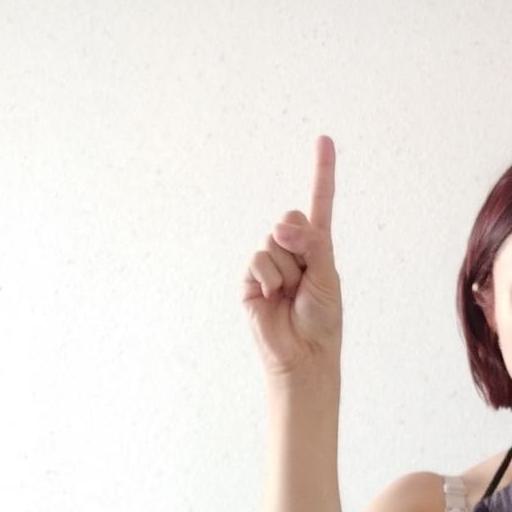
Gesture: one